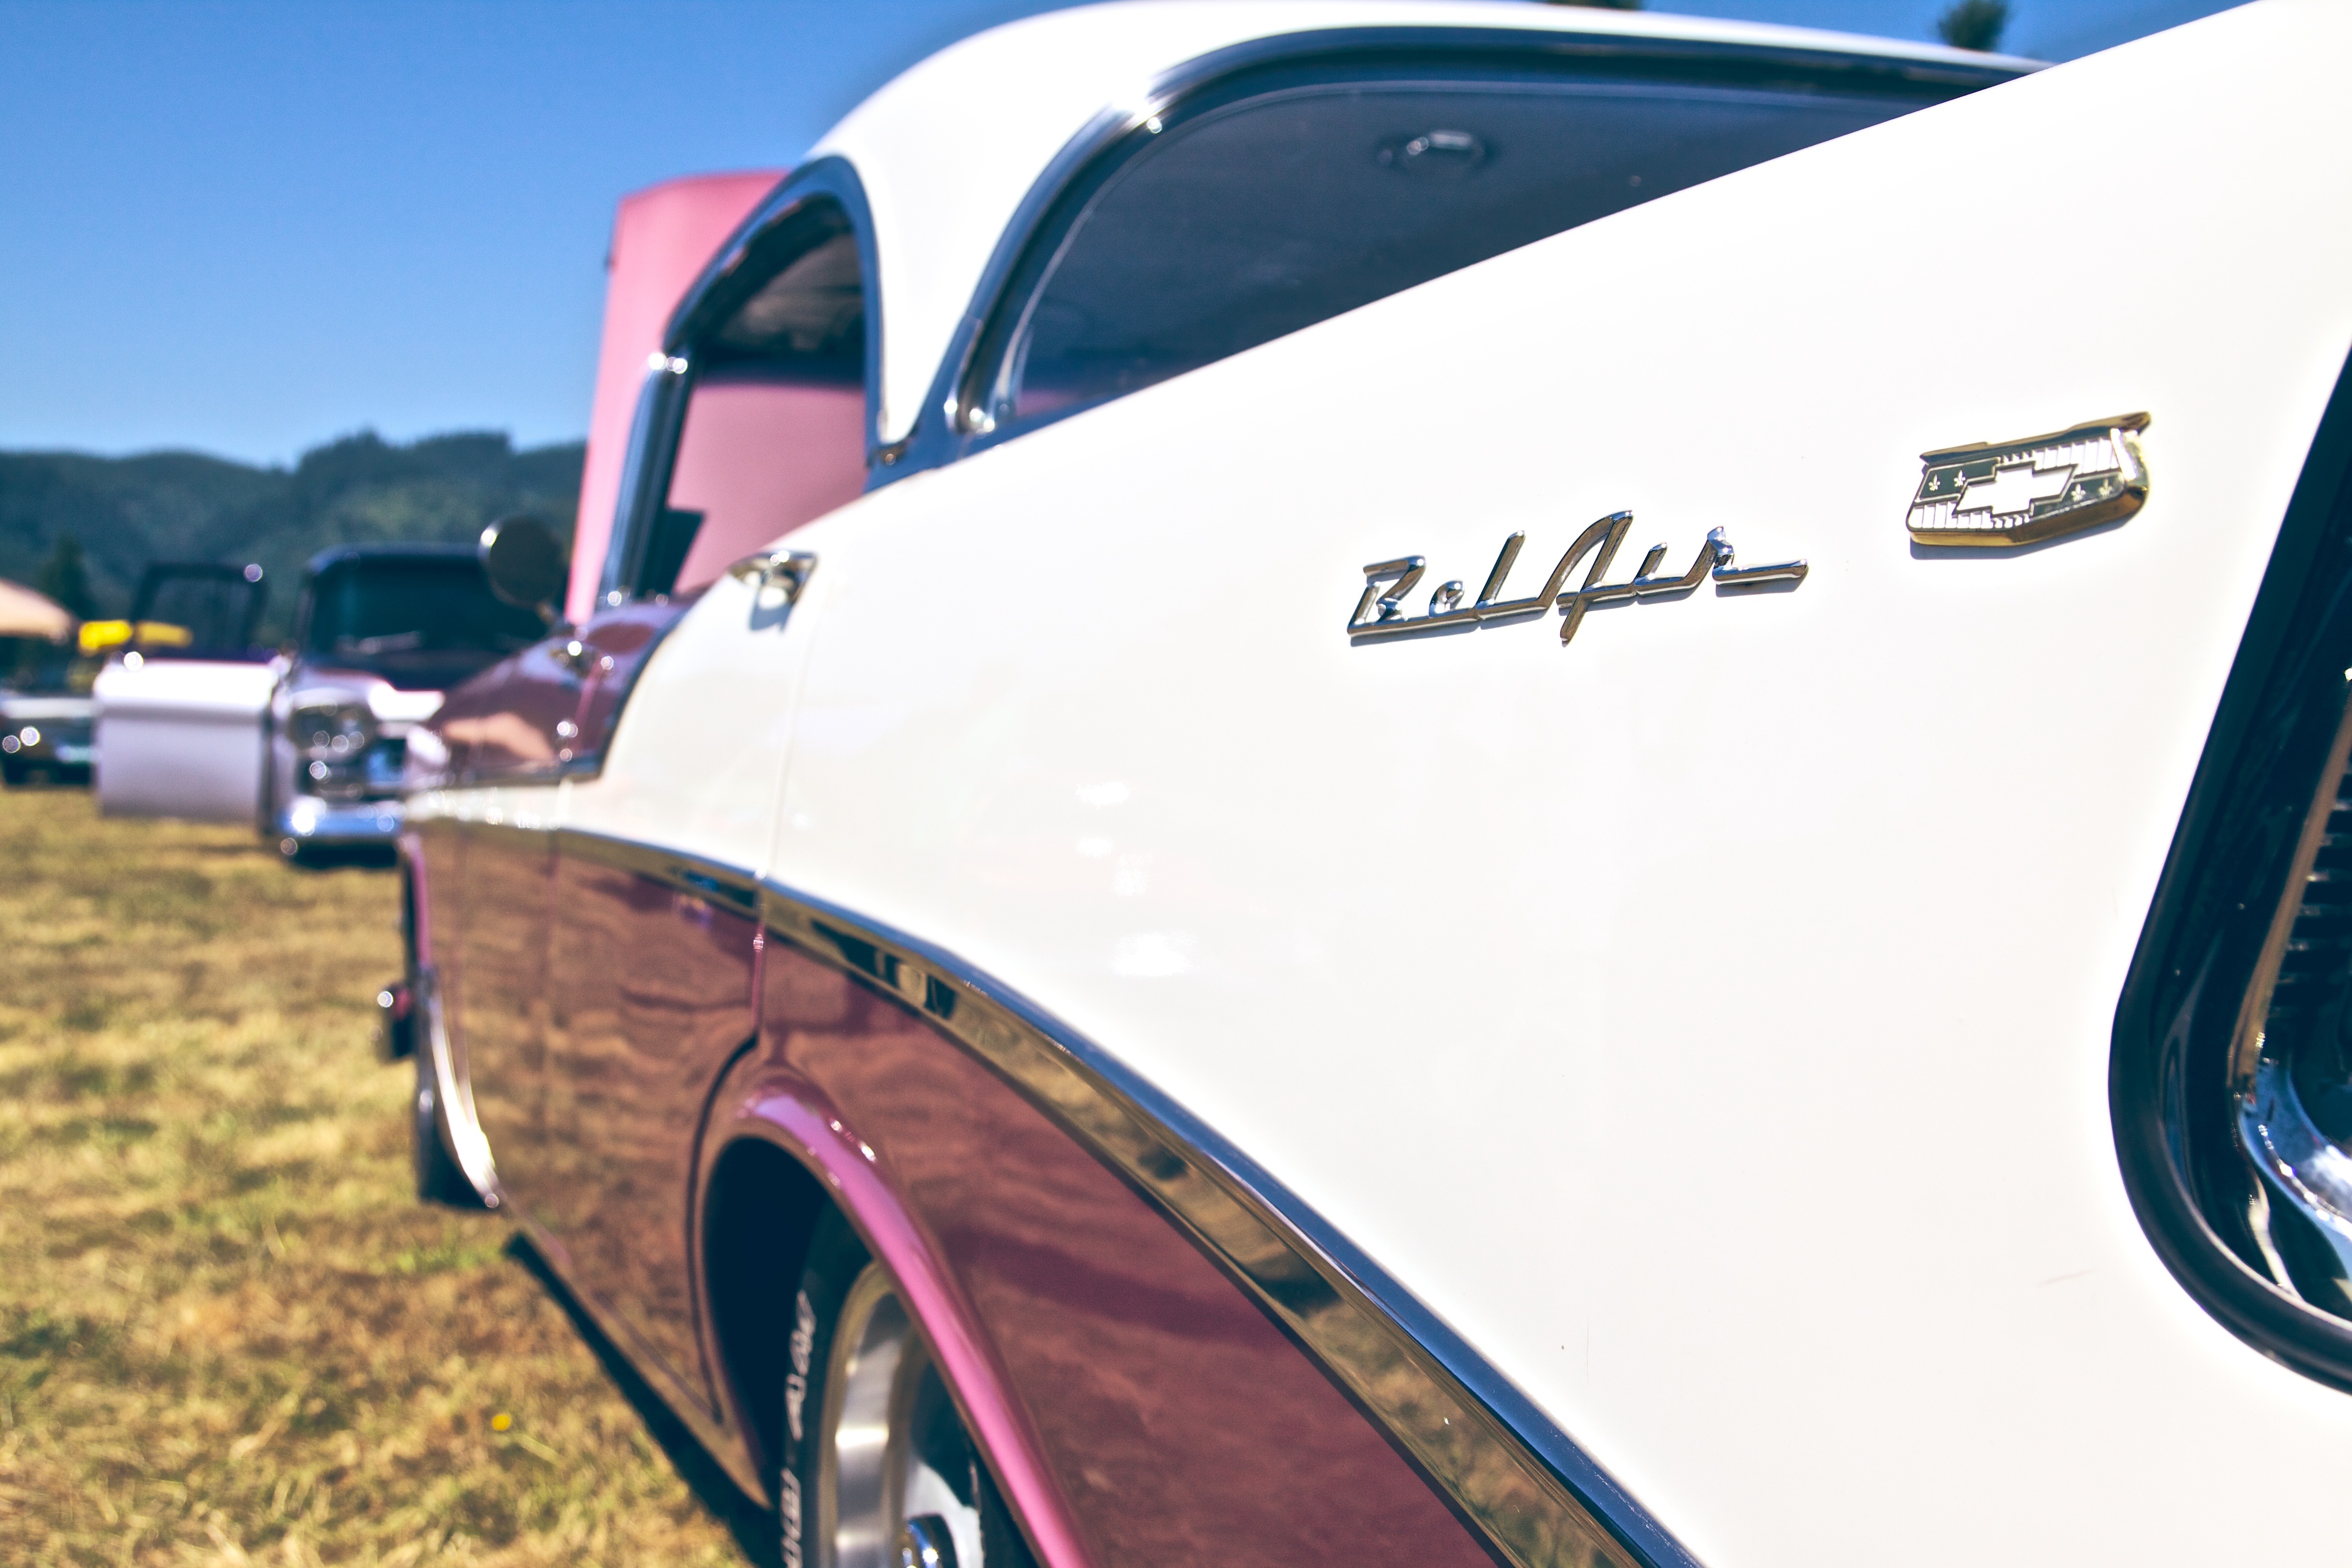
car, wheel, old, vehicle, classic car, muscle, motor vehicle, vintage car, ford, cars, classic, custom, mustang, chevy, corvette, 1950s, 1960s, drag, 1970s, bel air, automotive exterior, automotive design, mid size car, full size car, custom car, hotrods, roadsters, automotive wheel system